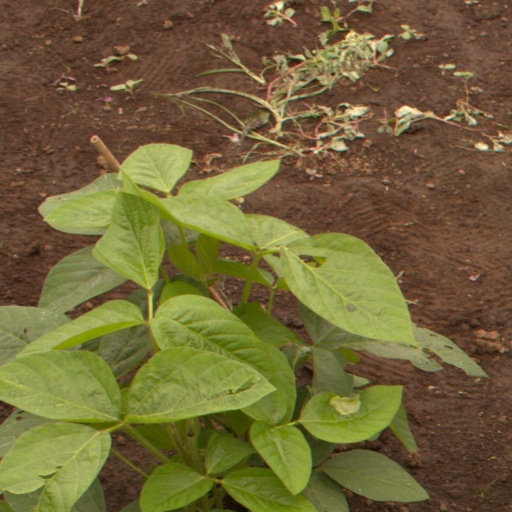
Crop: soybean